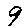
Label: 9